L7 (band)

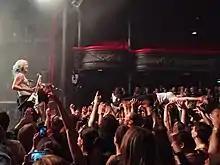
L7 performing in 2018

Record sales continued to wane during the late 1990s, and the band grew increasingly low on funds. However, the band's live performances consistently garnered praise, including a September 1999 review by rock critic Greg Kot in the "Chicago Tribune" that stated "Gardner and Sparks favor low-end guitar chug, a sound that suggests the idling engine of a Harley-Davidson more than the high-end squeal of most lead guitarists. They intersect with bassist Janis Tanaka to create a thick, sludgy bottom that rumbles the floorboards and shoots right through the sternums of innocent passersby. Their secret weapon remains drummer Dee Plakas."